Bingqian

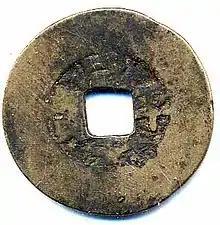
A Xianping Yuanbao biscuit coin.

Bingqian, or "Bingxingqian", is a term, which translates into English as "biscuit coins", "pie coins", or "cake coins", used by mainland Chinese and Taiwanese coin collectors to refer to cash coins with an extremely broad rim, as these cash coins can be very thick. However, the earliest versions of the Bingqian did not have extraordinarily broad rims.